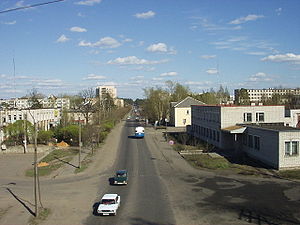
Luga (by)
Luga.
Luga er en by i Leningrad oblast i det vestlige Rusland, beliggende ved floden Luga, 140 kilometer syd for Sankt Petersborg. Byen havde 37.332 indbyggere i begyndelsen af 2013. Byen er administrativ hovedby for distriktet Luzjskij.